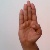
The image shows a hand gesture representing the letter 'B' in Indian Sign Language.